Nagarhole National Park

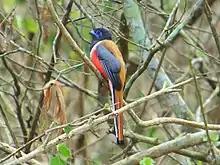
Malabar trogon in Nagarahole

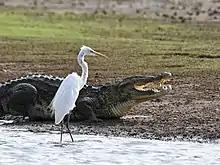
Great egret ("Ardea alba") and mugger crocodile in the Kabini Reservoir

Over 250 species of birds live in Nagarhole National Park. Besides the enormous variety of woodland birds, there are large congregations of waterfowl in the Kabini river. Birds range from blue-bearded bee-eater to the more common osprey, herons and ducks. Recognised as an Important Bird Area, the park has over 270 species of birds, including the white-rumped vulture ("Gyps bengalensis"), lesser adjutant ("Leptopilos javanicus"), greater spotted eagle ("Clanga clanga") and Nilgiri wood pigeon ("Columba elphinstonii").